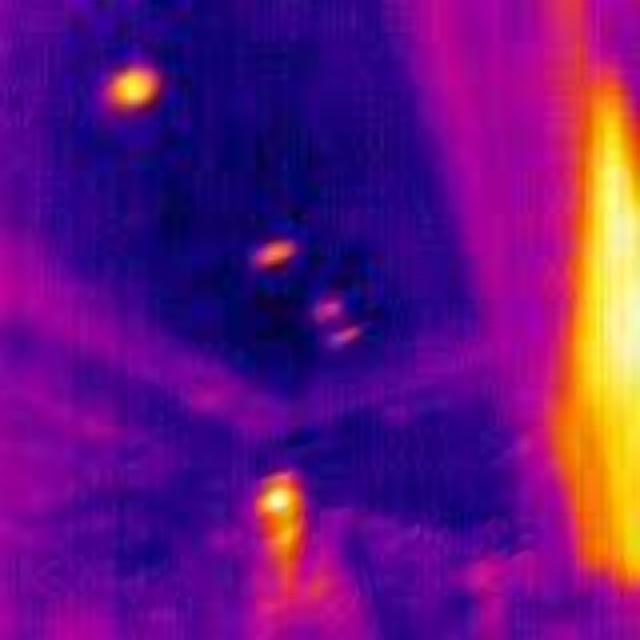
Detected objects:
label: person